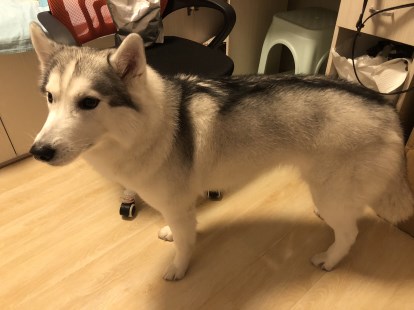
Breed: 1160-n000003-Siberian_husky